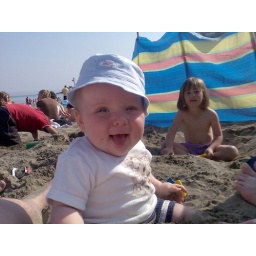
leon in his cool beer hat the beach with his cousin teigan